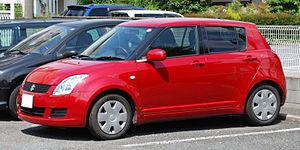
La Suzuki Swift est une citadine polyvalente produite par le constructeur japonais Suzuki et vendue dans le monde entier sous quatre types de carrosserie : 3 ou 5 portes, berline tricorps ou cabriolet.
La Suzuki Swift de 2004, est une citadine polyvalente commercialisée par Suzuki de 2004 à 2010.